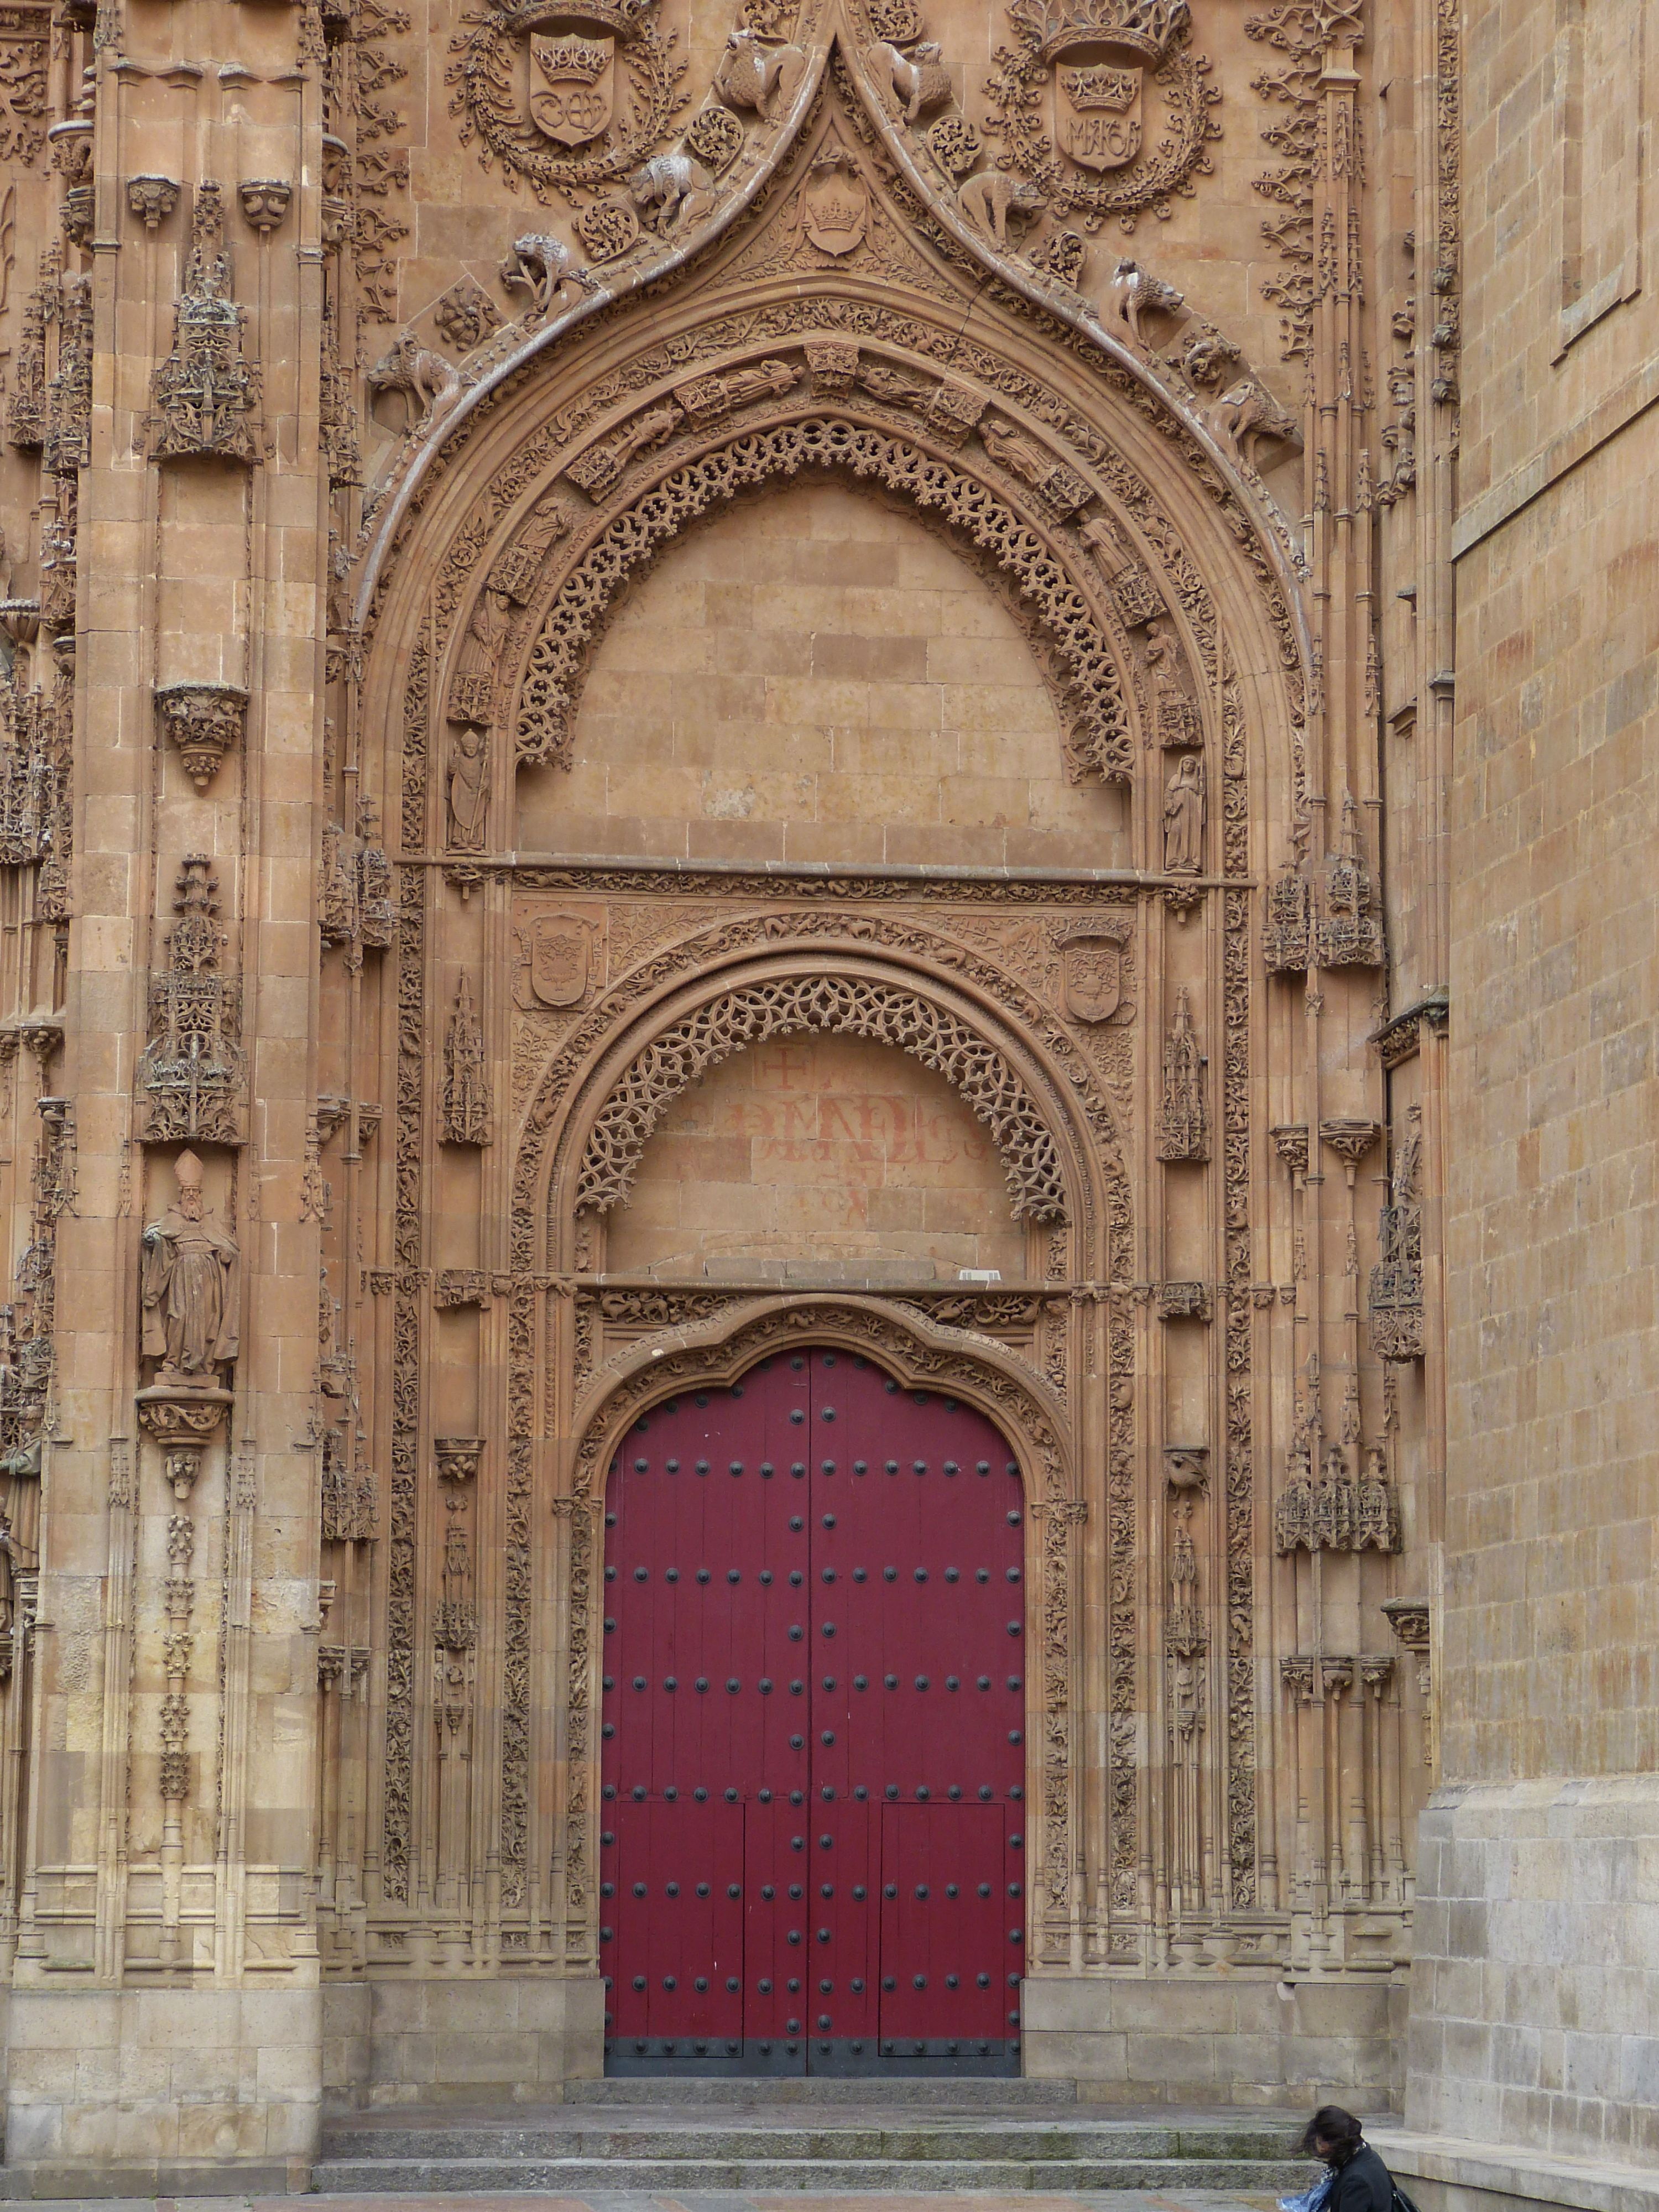
architecture, building, arch, facade, church, cathedral, chapel, door, place of worship, baptistery, spain, temple, archway, monastery, symmetry, synagogue, salamanca, image, dom, relief, input, historically, portal, castile, gothic architecture, ancient history, byzantine architecture